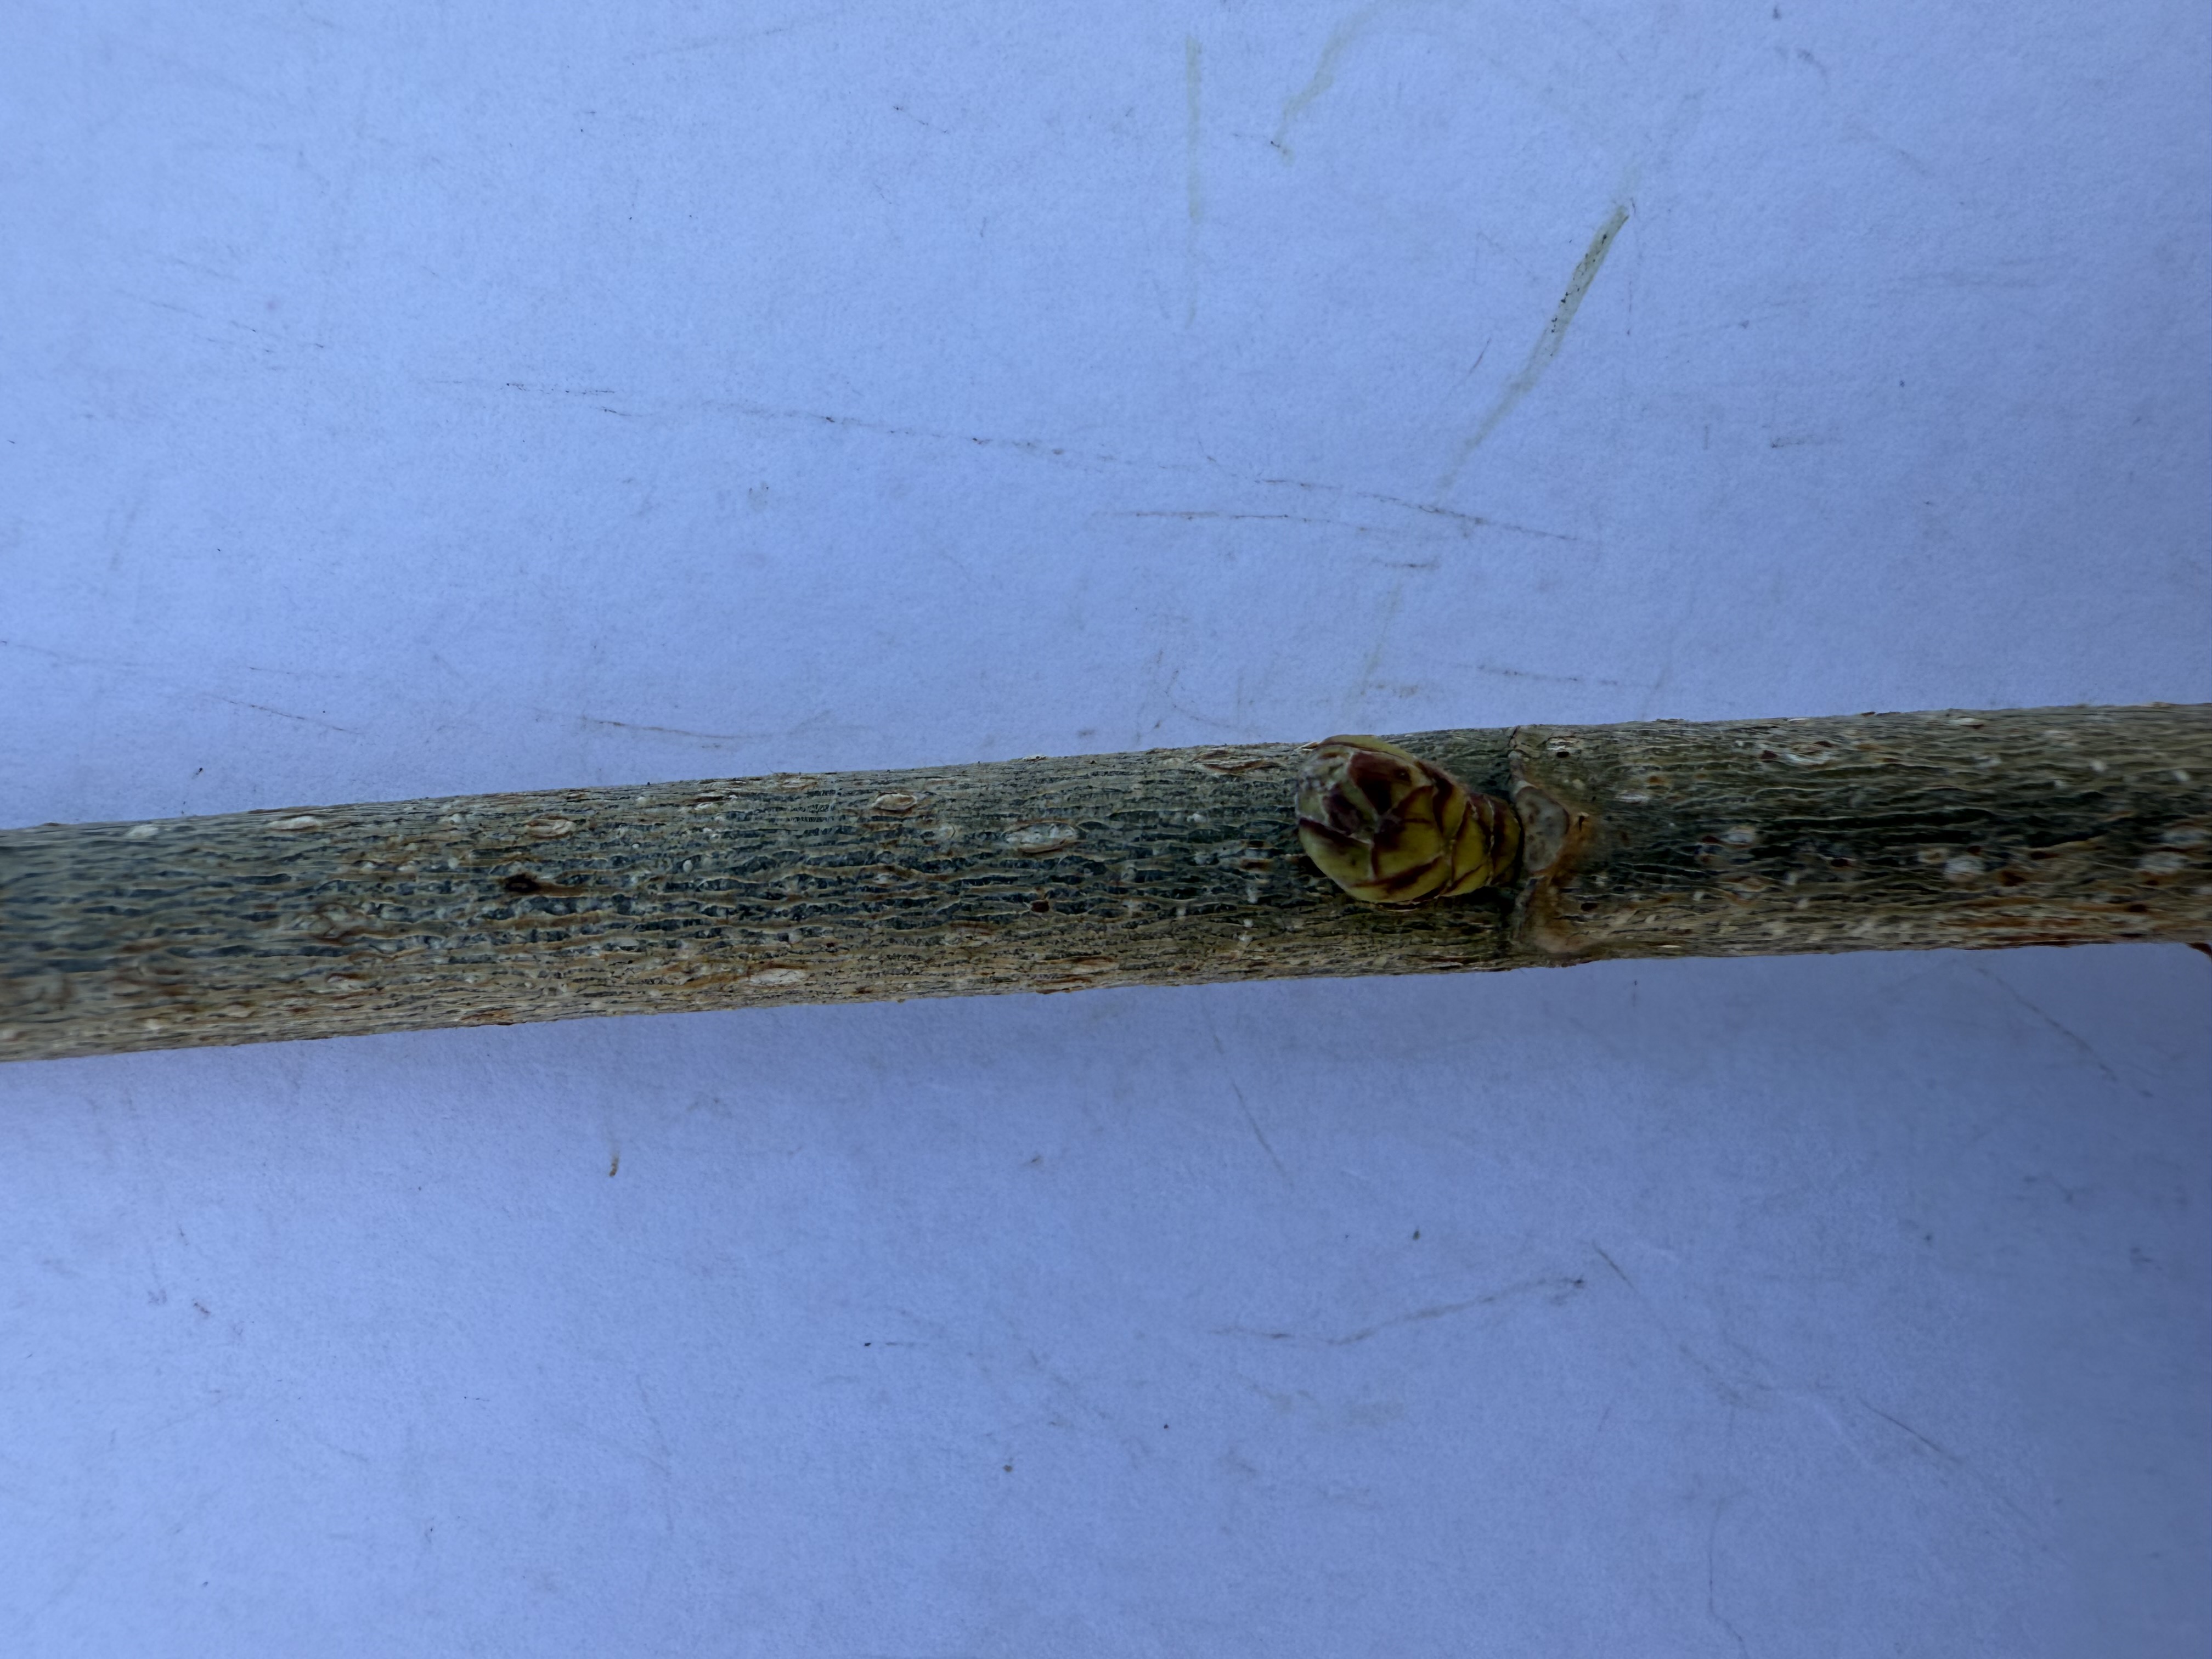
Variety: Hazelnut